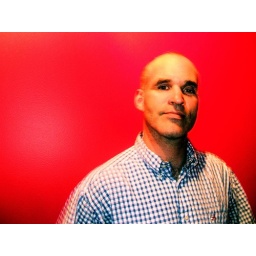
I just had my walls painted, so I'm very into taking portraits against the red wall.